Lakhta, Saint Petersburg

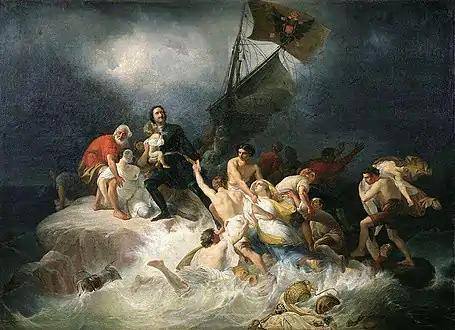
A fanciful version of Peter's rescue by Pyotr Shamshin (1844)

In the early 18th century, Peter the Great had a residence in the area called Blizhniye Dubki. According to tradition, in November 1724 Peter was in a ship in the Gulf of Finland near Lakhta to inspect some ironworks. He saw a group of soldiers drowning not far from shore, and, wading out into near-waist deep water, came to their rescue. This icy water rescue is said to have exacerbated Peter's bladder problems and caused his death on January 28, 1725. The event was commemorated in the 19th century by a chapel; and the so-called "Peter's pine" was shown to tourists down to the 20th century.